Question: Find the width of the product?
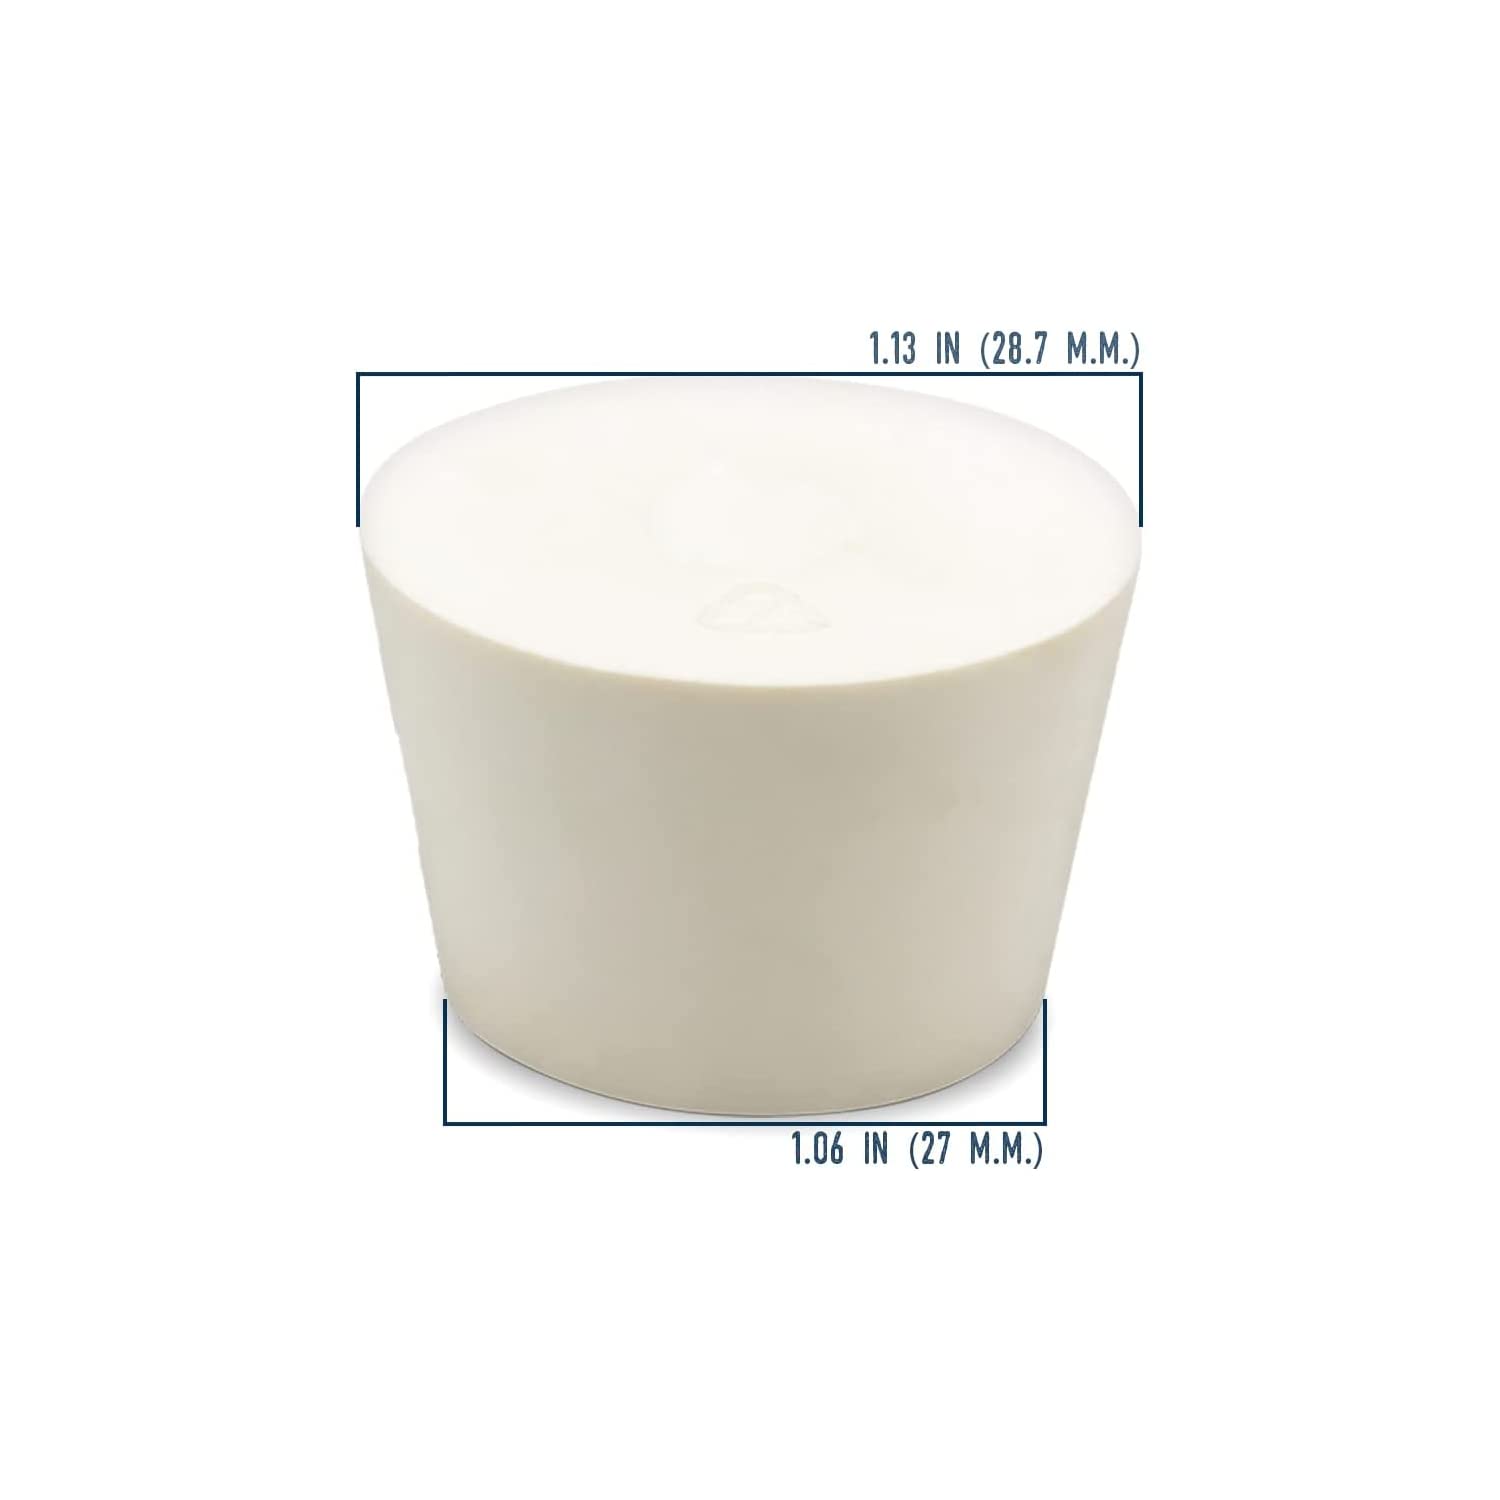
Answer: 1.06 inch